Siege of Laodicea (1188)

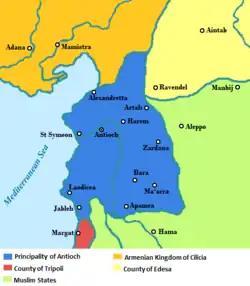
Principality of Antioch (1135)

The siege of Loadicea took place in July 1188 between the Ayyubid Sultanate led by Saladin and the Principality of Antioch, who held modern-day Latakia. After a few days of siege, the city was captured.